Tausūg people

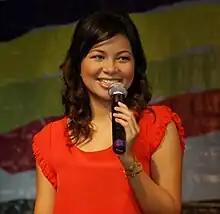
Sitti Navarro, a Filipino singer of Tausūg and Sama descent, performing at the US-Philippine Expo in Pomona, California.

The Tausug number was of 1,226,601 in the Philippines in 2010. They populate the Filipino province of Sulu as a majority, and the provinces of Zamboanga del Sur, Basilan, Tawi-Tawi, Palawan, Cebu and Manila as minorities. Many Filipino-Tausūgs have found work in neighboring Sabah, Malaysia as construction labourers in search of better lives. However, many of them violate the law by overstaying illegally and are sometimes involved in criminal activities. The Filipino-Tausūgs are not recognized as a native to Sabah.